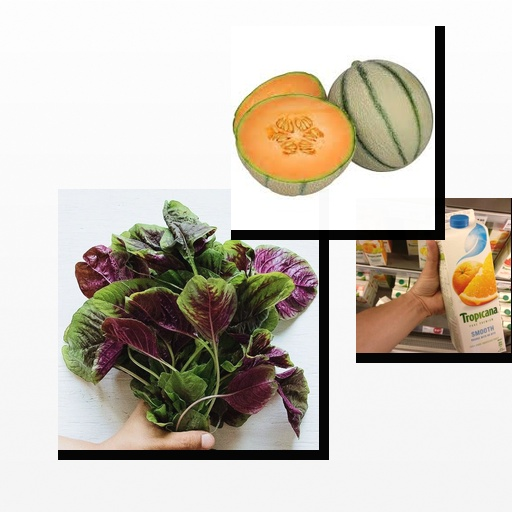
Food items: mixed_juice, cantaloupe, amaranth